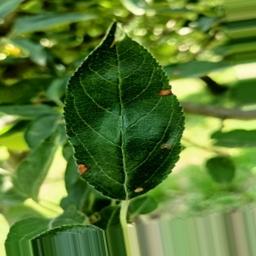
Label: Alternaria